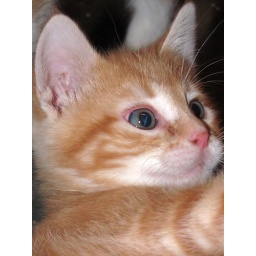
The blue fleece cat toy is visible in Frito's eye.